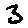
Label: 3